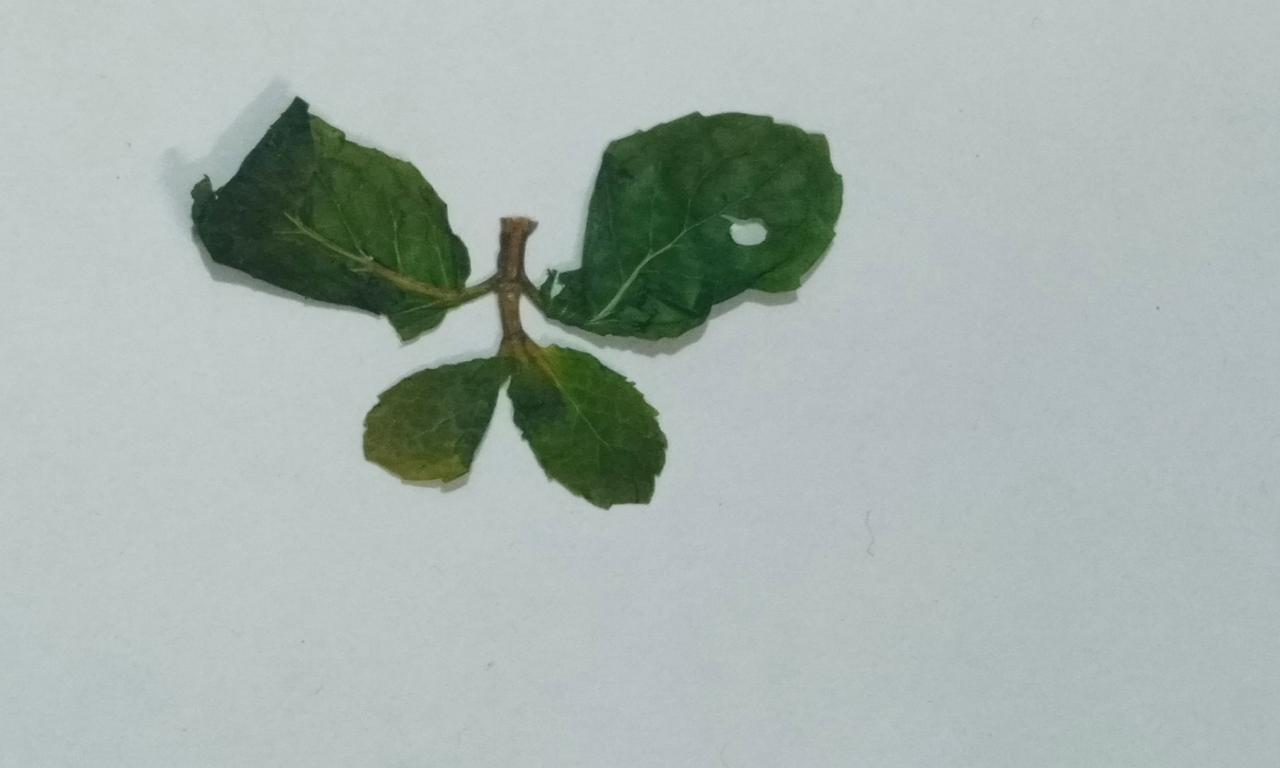
Label: Dried